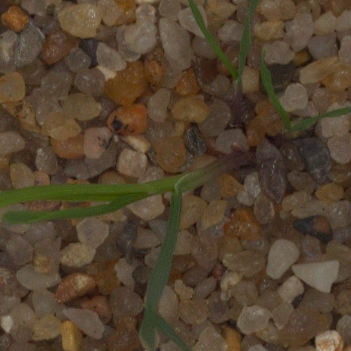
Label: black_grass